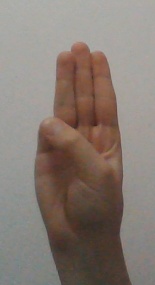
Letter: thaa